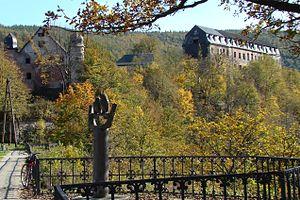
La maison de Schwarzbourg, qui remonte au moins au XIᵉ siècle, est l'une des plus anciennes familles d'Allemagne. Issue de la haute noblesse thuringienne, le centre de son fief, qui est d'abord un comté, est le château de Schwarzbourg. Dans le Saint Empire romain, à partir de 1599, les comtés de Schwarzbourg-Rudolstadt et de Schwarzbourg-Sondershausen ont le statut d'États souverains ; plus tard, ils sont élevés au rang de principautés. Ce statut perdurera jusqu'à la révolution allemande de 1918-1919, à travers les vicissitudes de l'histoire allemande.